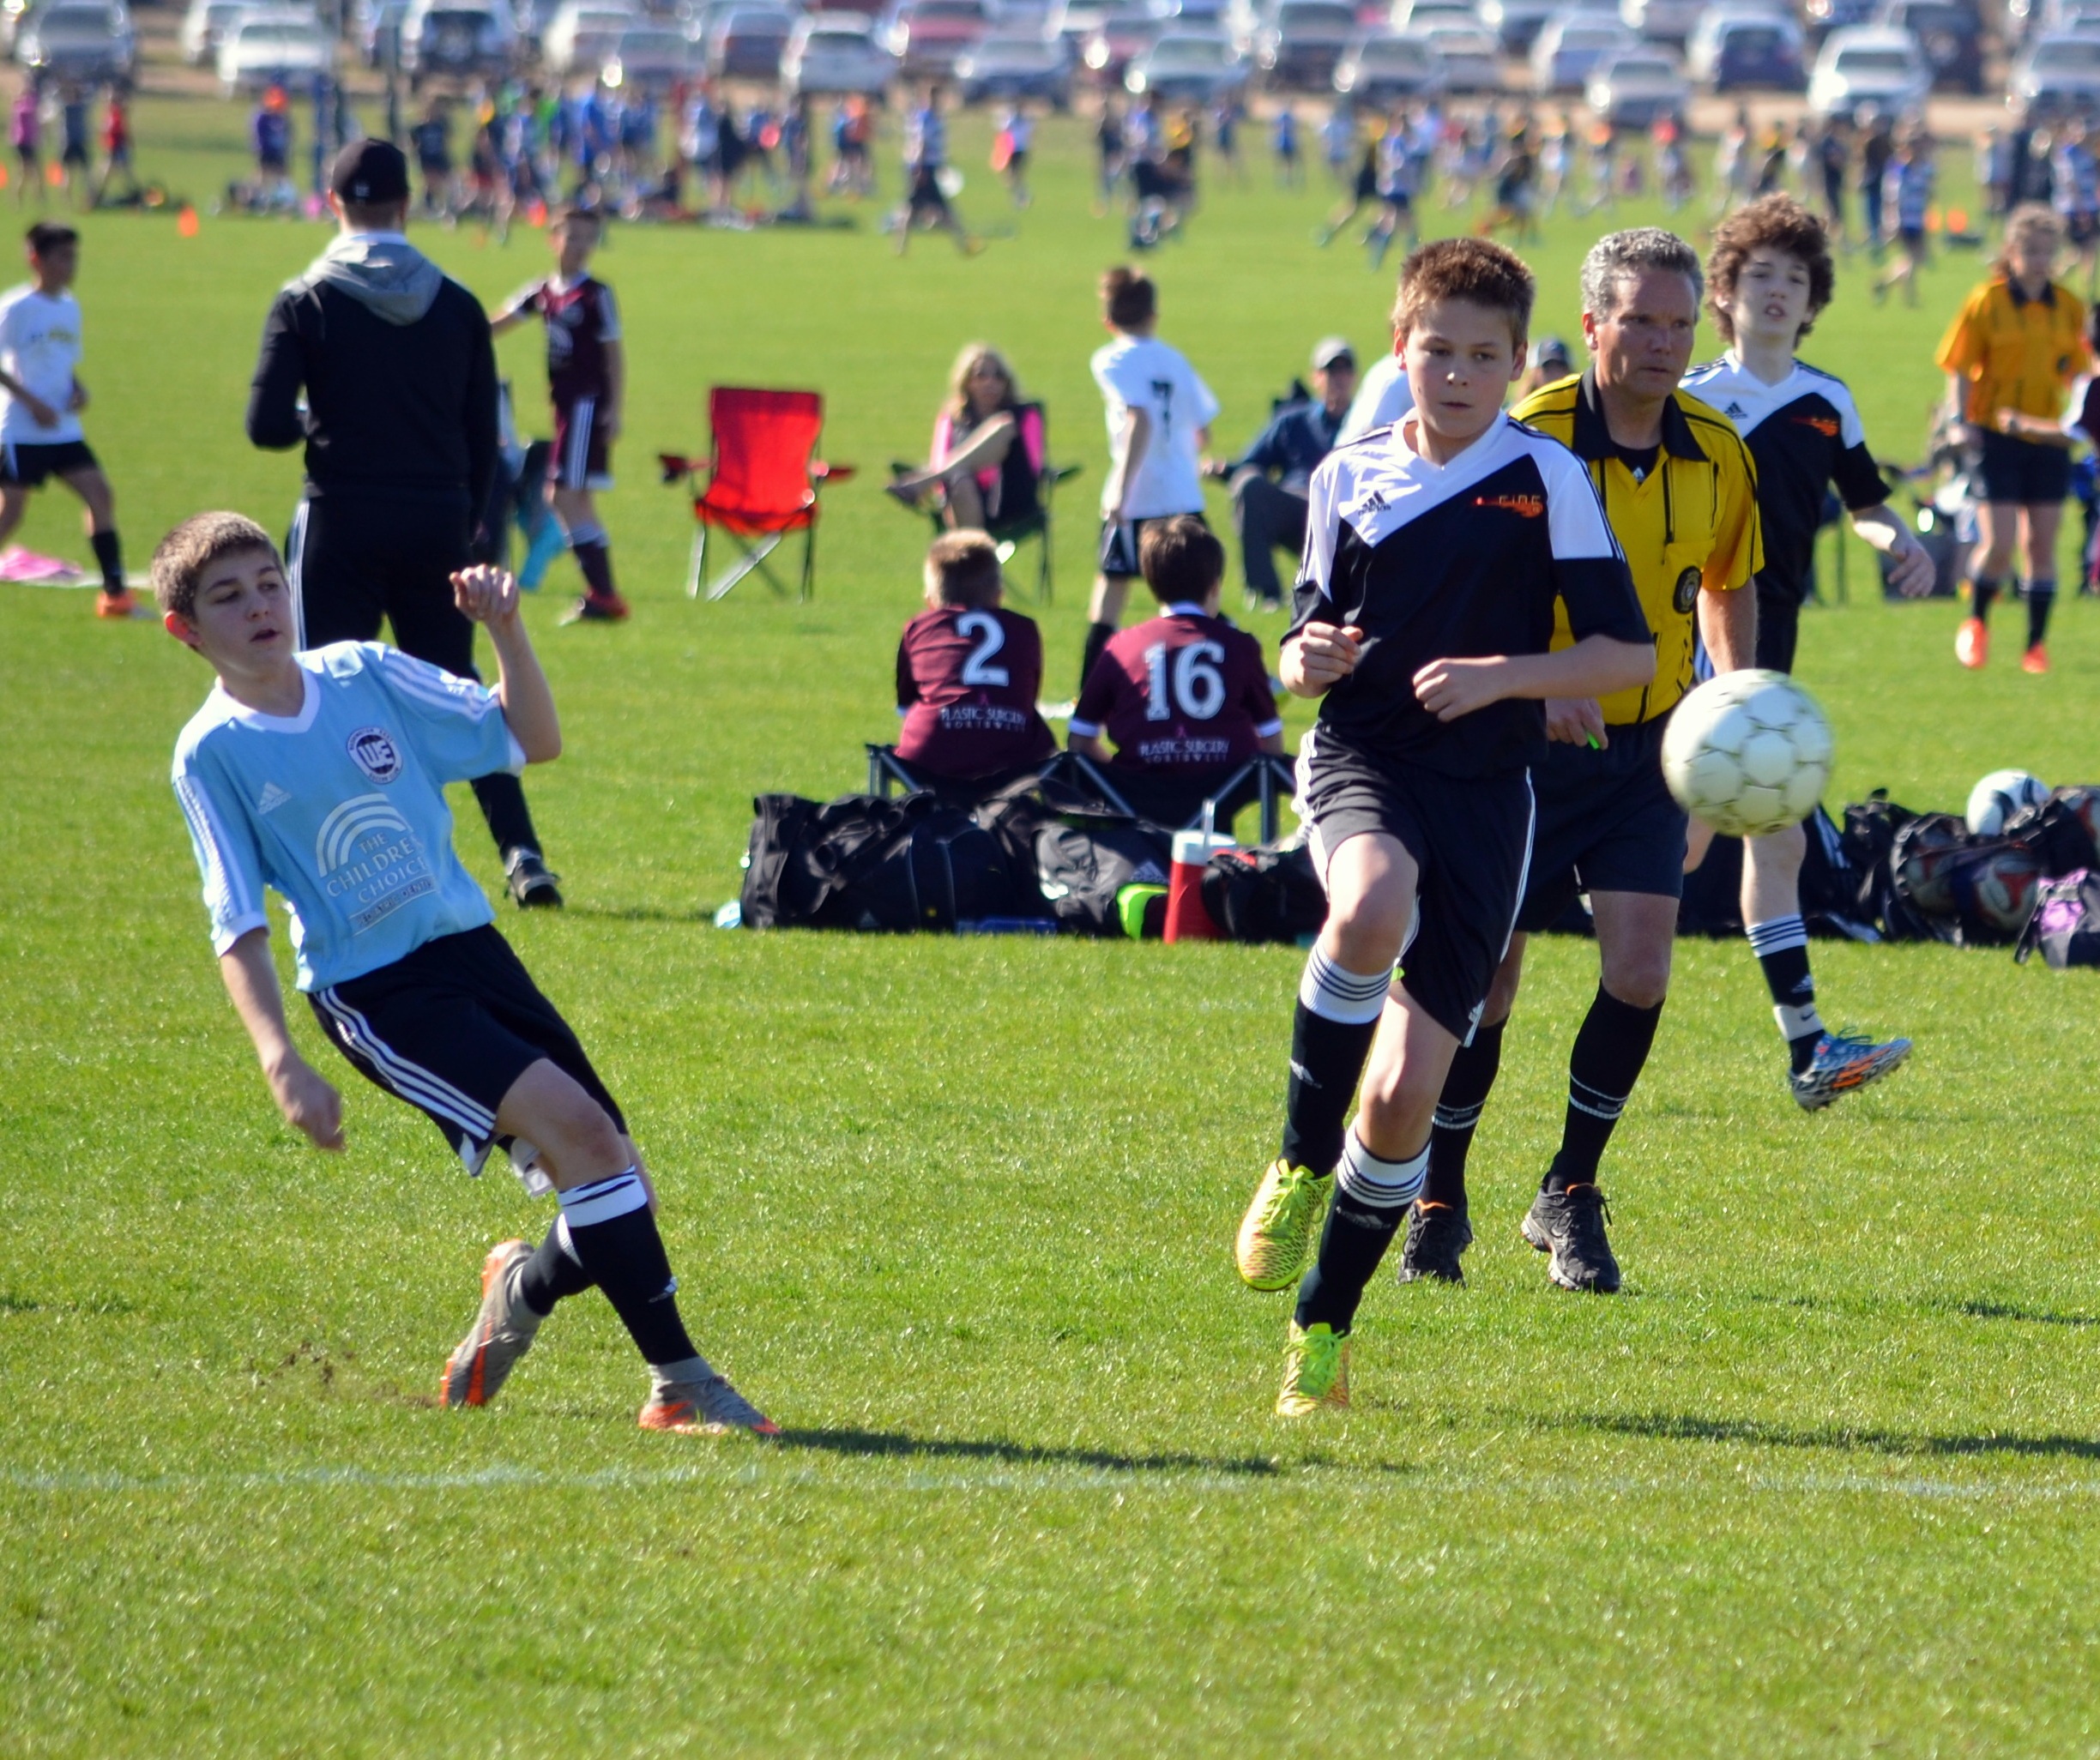
structure, field, soccer, playing, football, stadium, player, competition, team, sports, ball, tournament, kick, tackle, football player, ball game, soccer ball, team sport, soccer goal, sport venue, competition event, rugby football